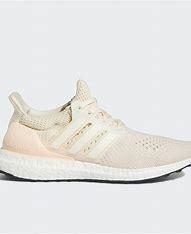
Brand: Adidas
Model: Ultraboost 1